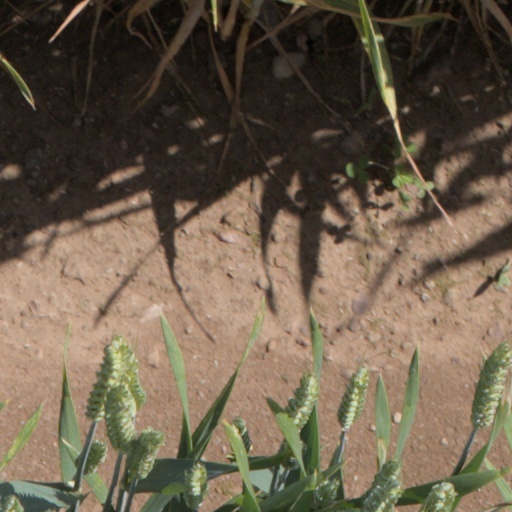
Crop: wheat